Augsburg-Hammerschmiede

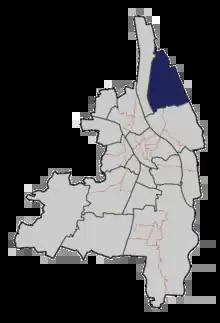

Augsburg-Hammerschmiede is one of the seventeen (17th) highest-level civic divisions, or planning districts, (German: "Planungsräume") of Augsburg, Bavaria, Germany. As of January 1, 2006, it is estimated to have a population of 6,574. It is coterminous with the identically named 29th ward, or "Stadtbezirk," and has an area of 9.21 km (3.56 mi).